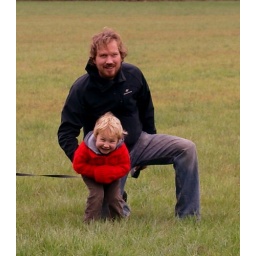
Mr Husband and my little boy... walking in the fields behind out house on a windy, cold autumn day.